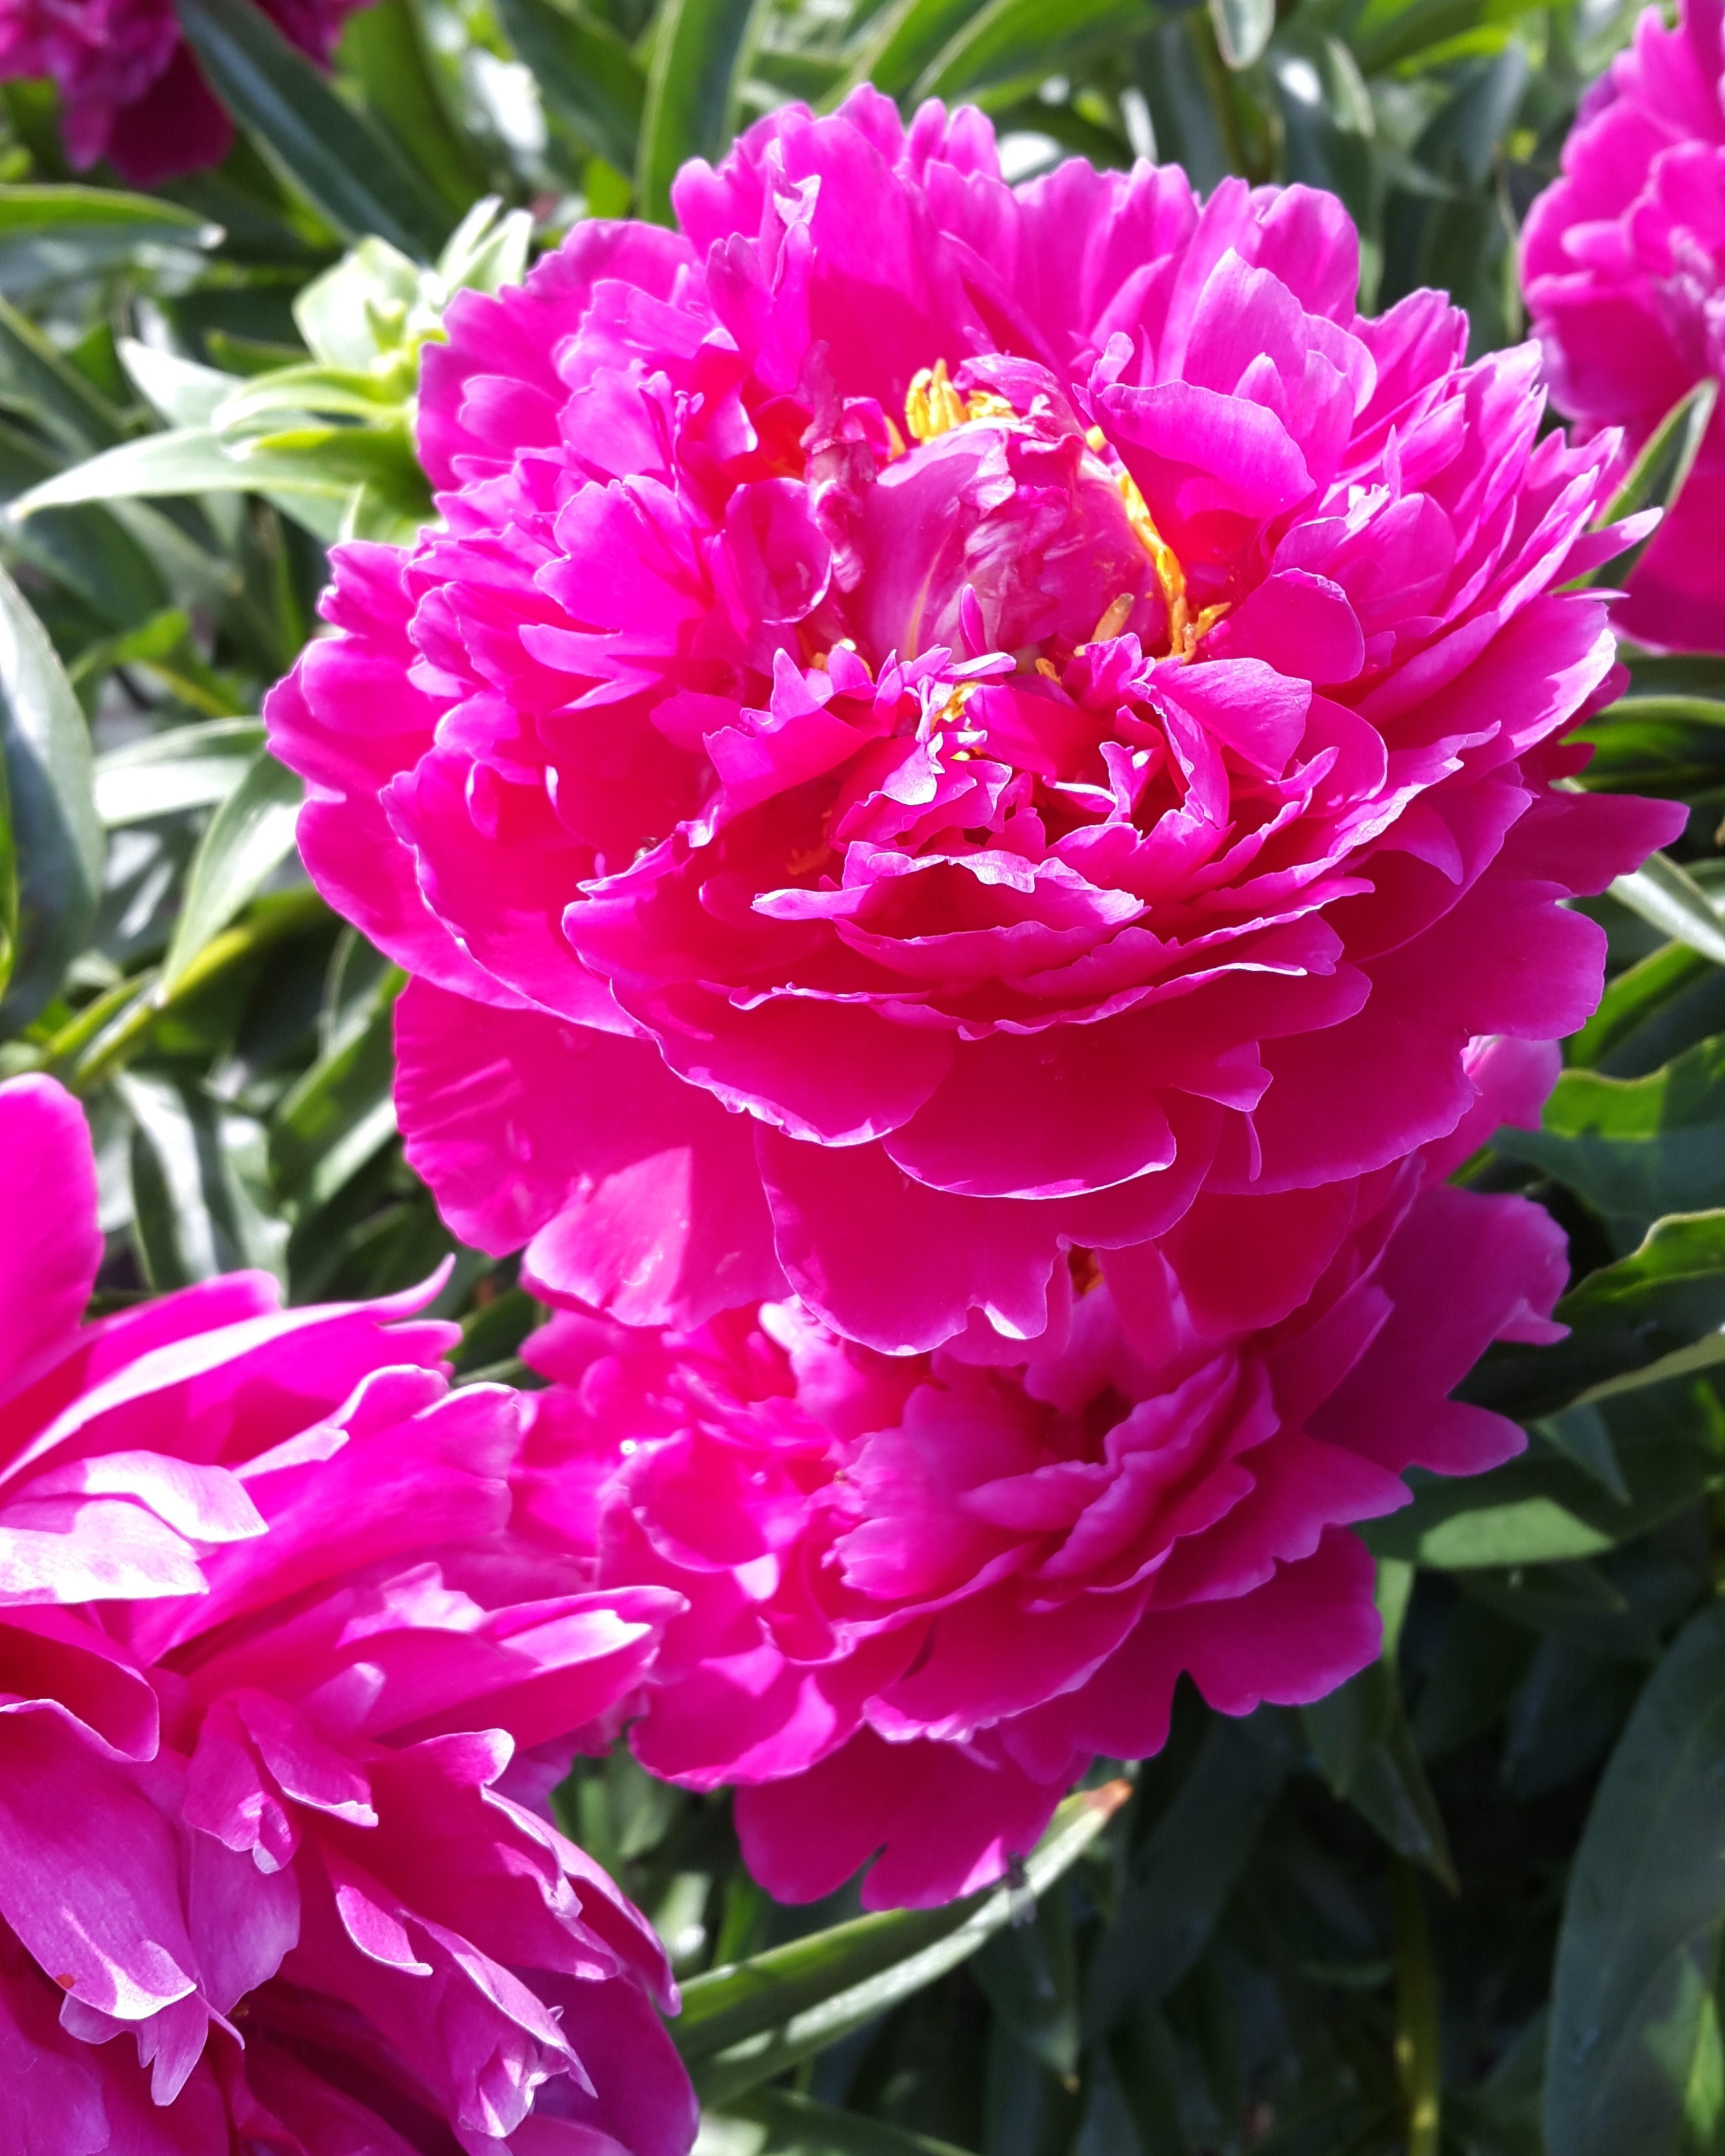
plant, sun, flower, petal, bloom, summer, garden, pink, bright, beautiful, day, dacha, peony, flowering plant, daisy family, annual plant, land plant